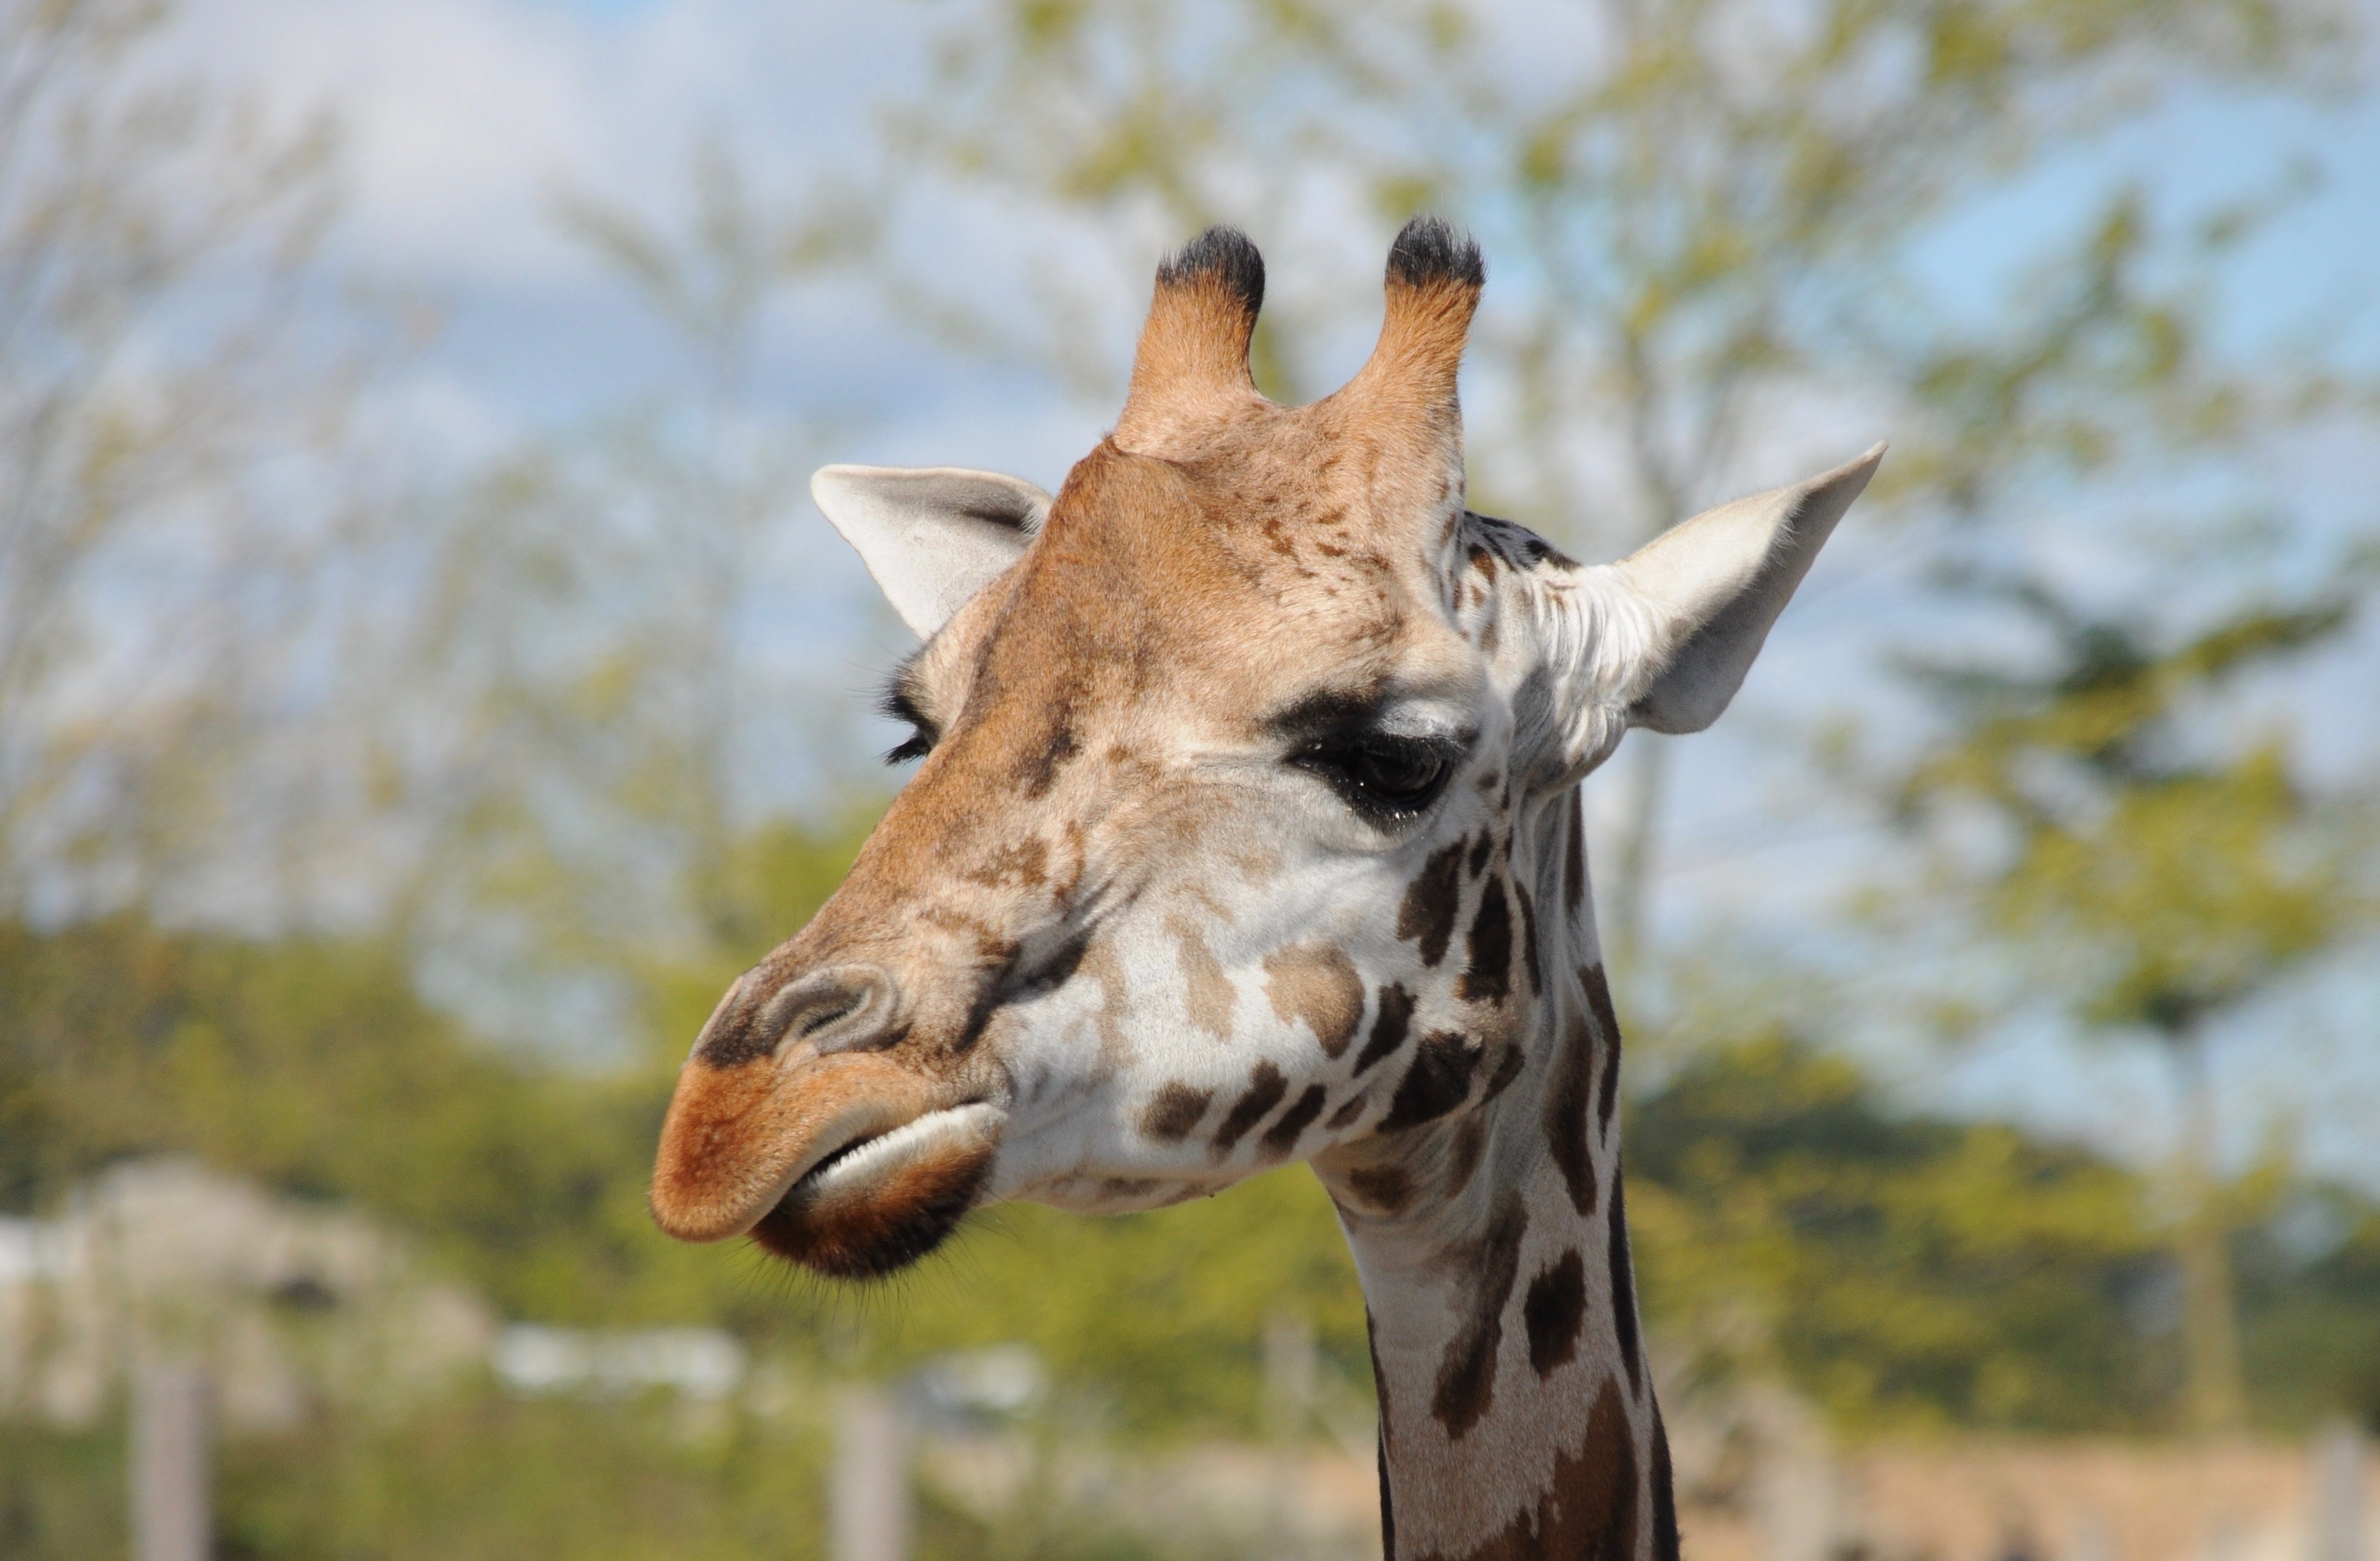
nature, wildlife, zoo, mammal, close, fauna, savanna, giraffe, head, vertebrate, safari, giraffidae